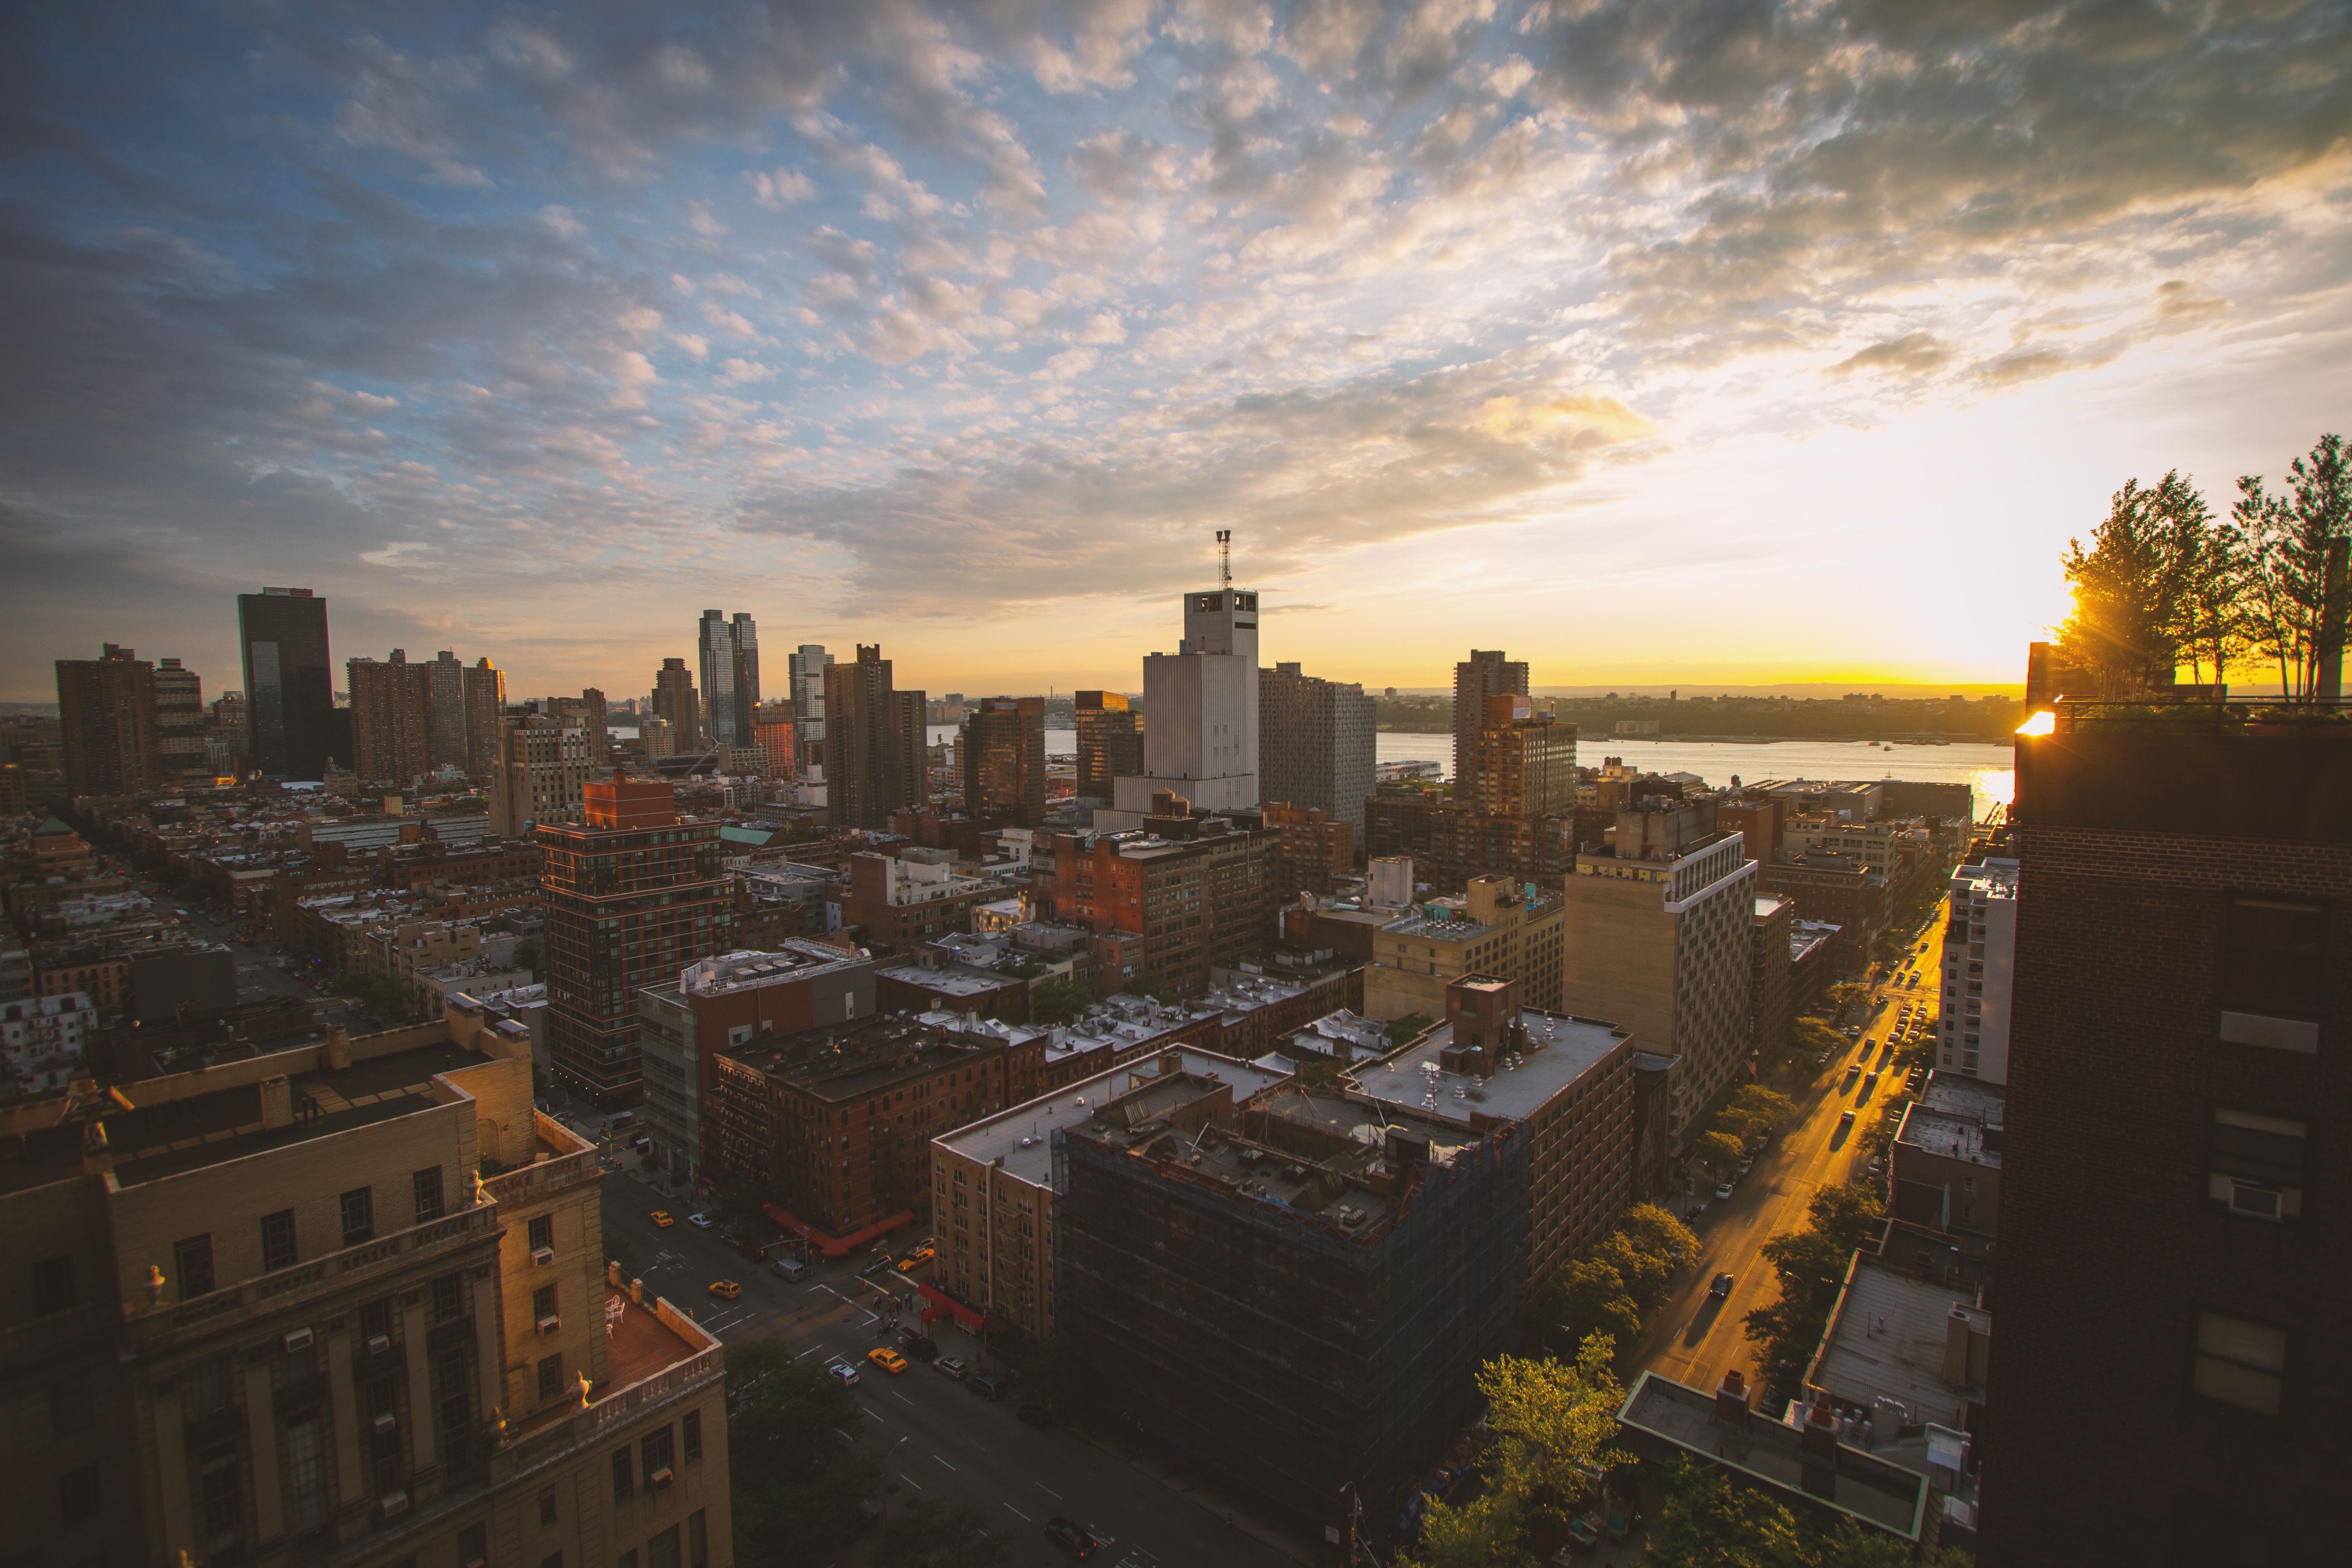
horizon, sky, sunrise, sunset, skyline, night, sunlight, morning, dawn, city, skyscraper, cityscape, downtown, dusk, evening, metropolis, urban area, residential area, human settlement, atmosphere of earth, metropolitan area